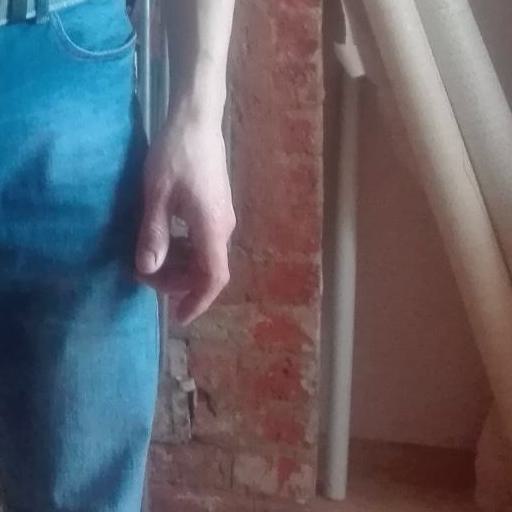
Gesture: no_gesture